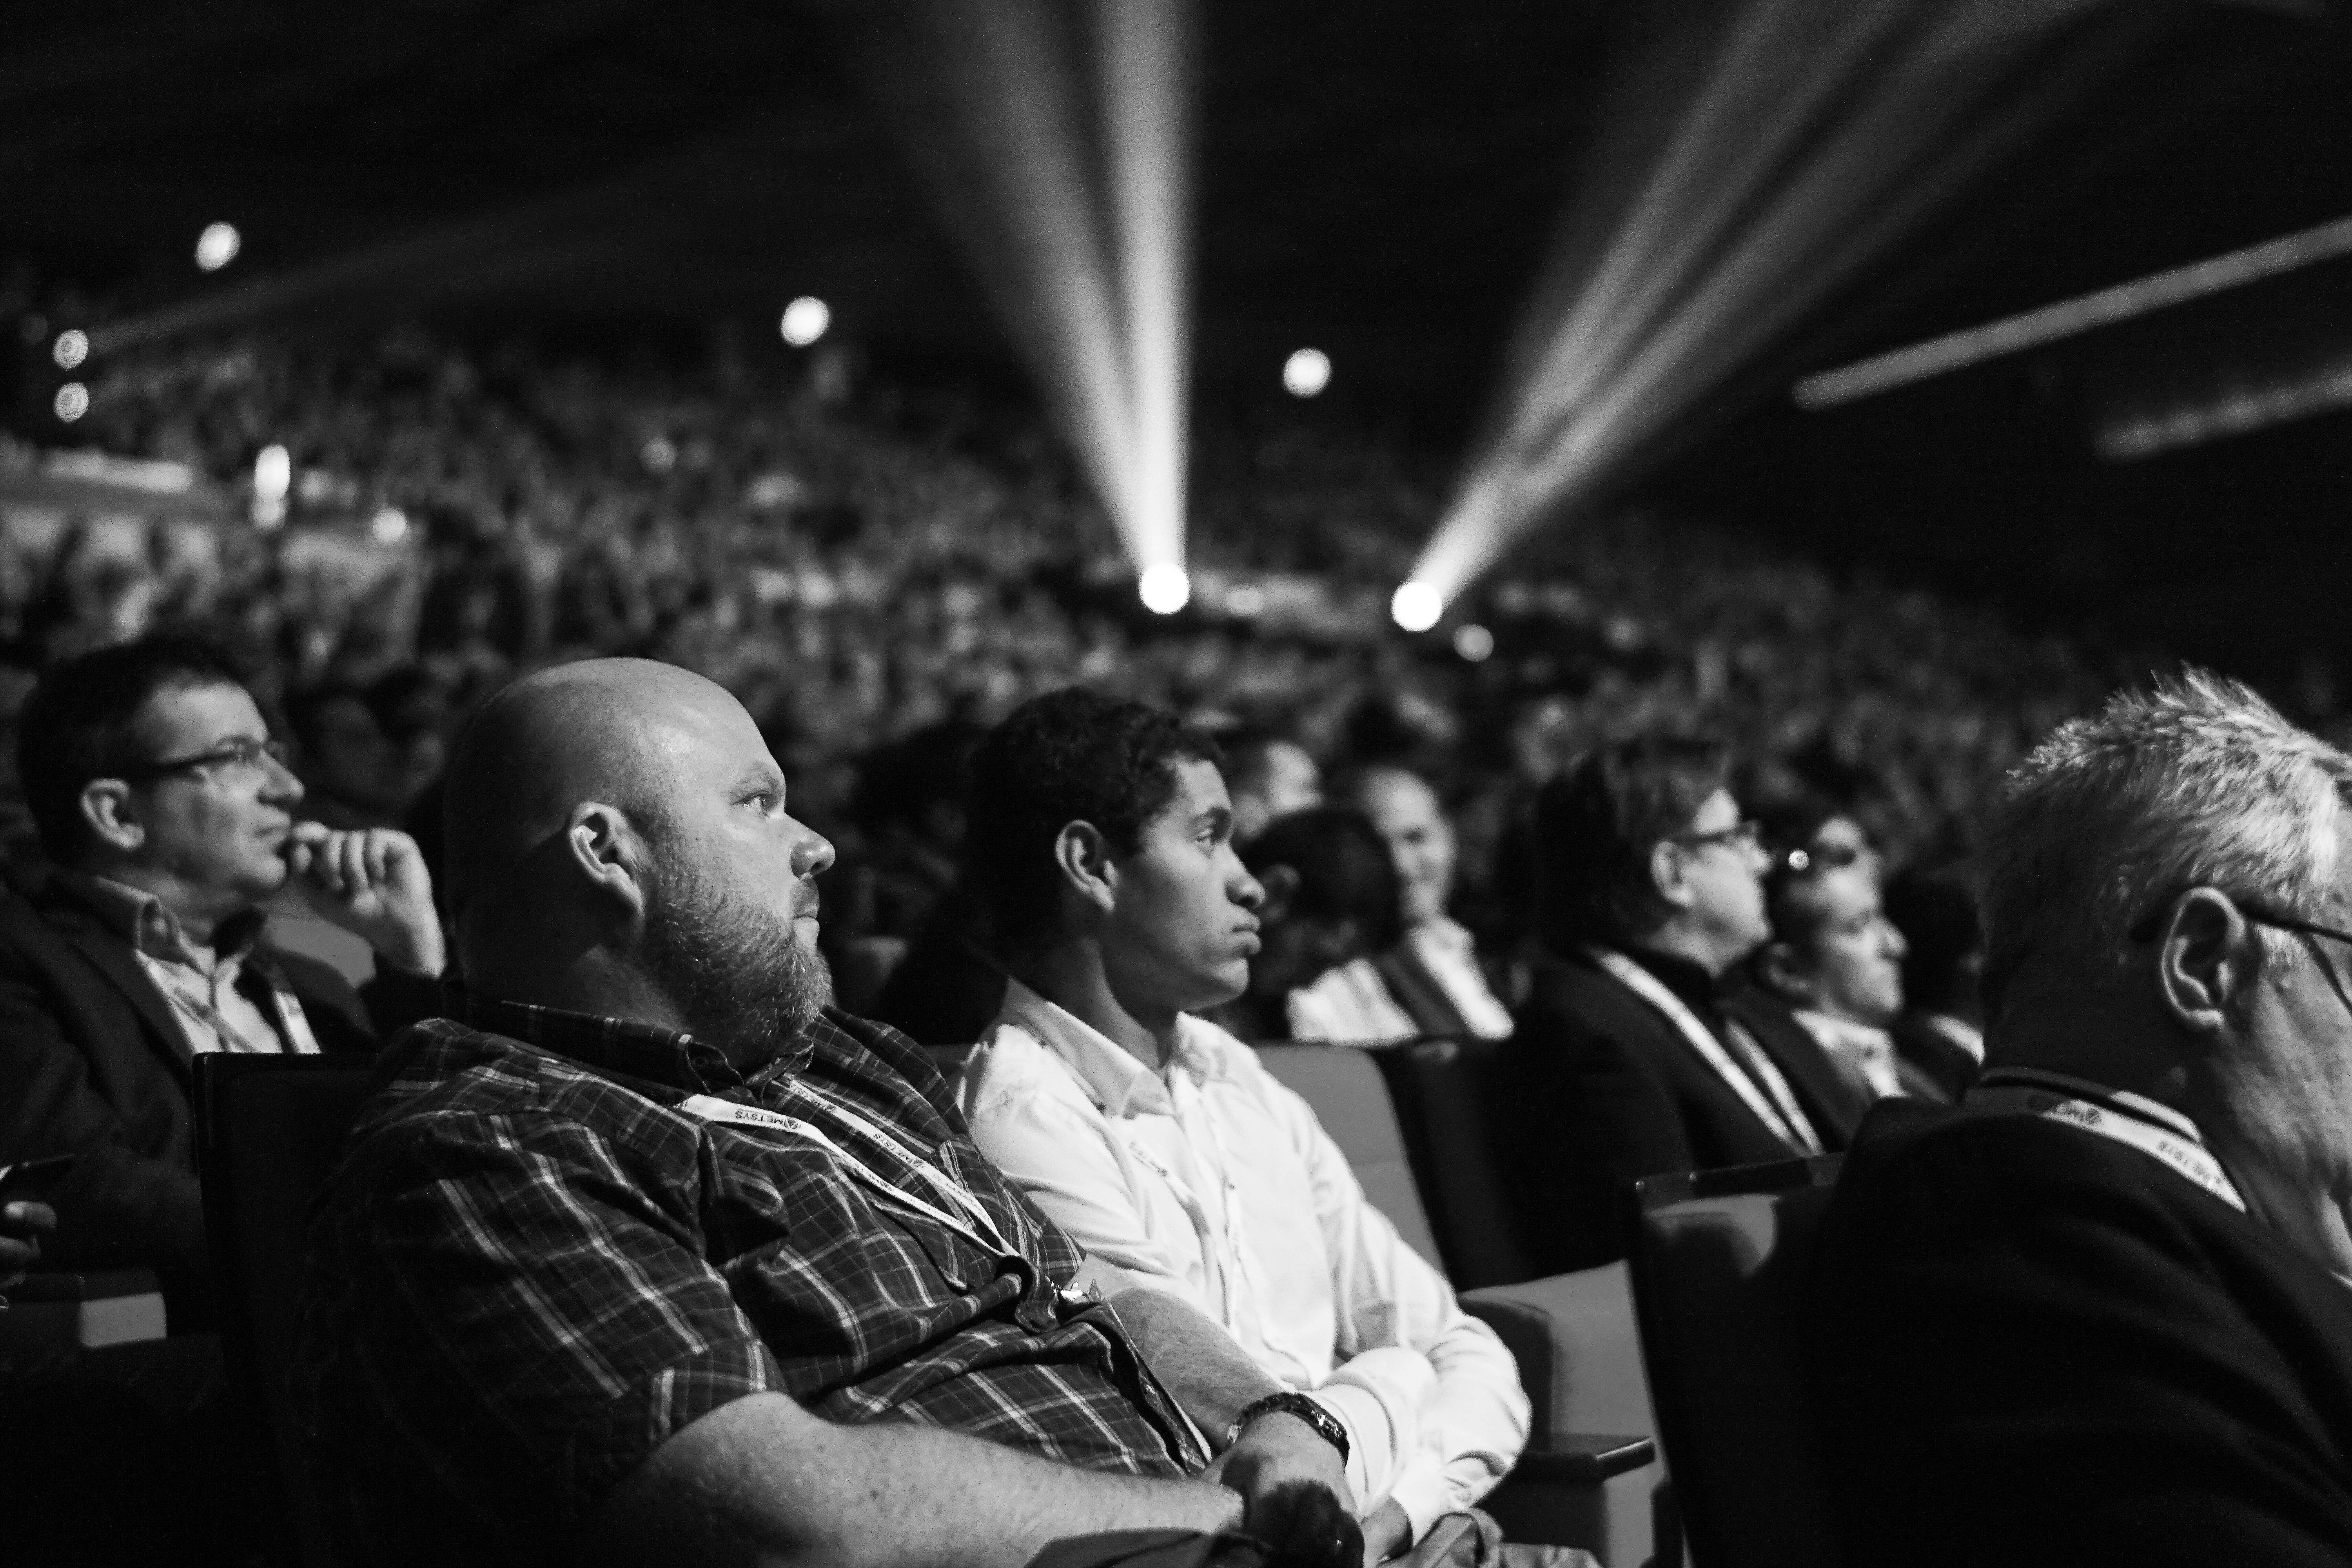
black and white, people, crowd, audience, black, monochrome, photograph, monochrome photography